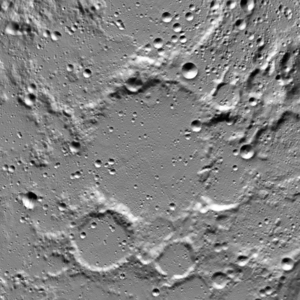
Byrd est le nom d'un cratère d'impact sur la face visible de la Lune. Le nom fut officiellement adopté par l'Union astronomique internationale en 1935, en référence à Richard E. Byrd.